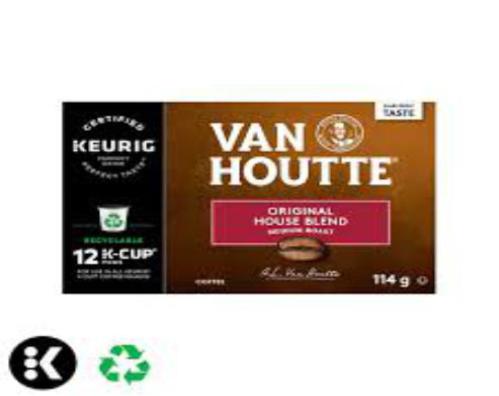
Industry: Food